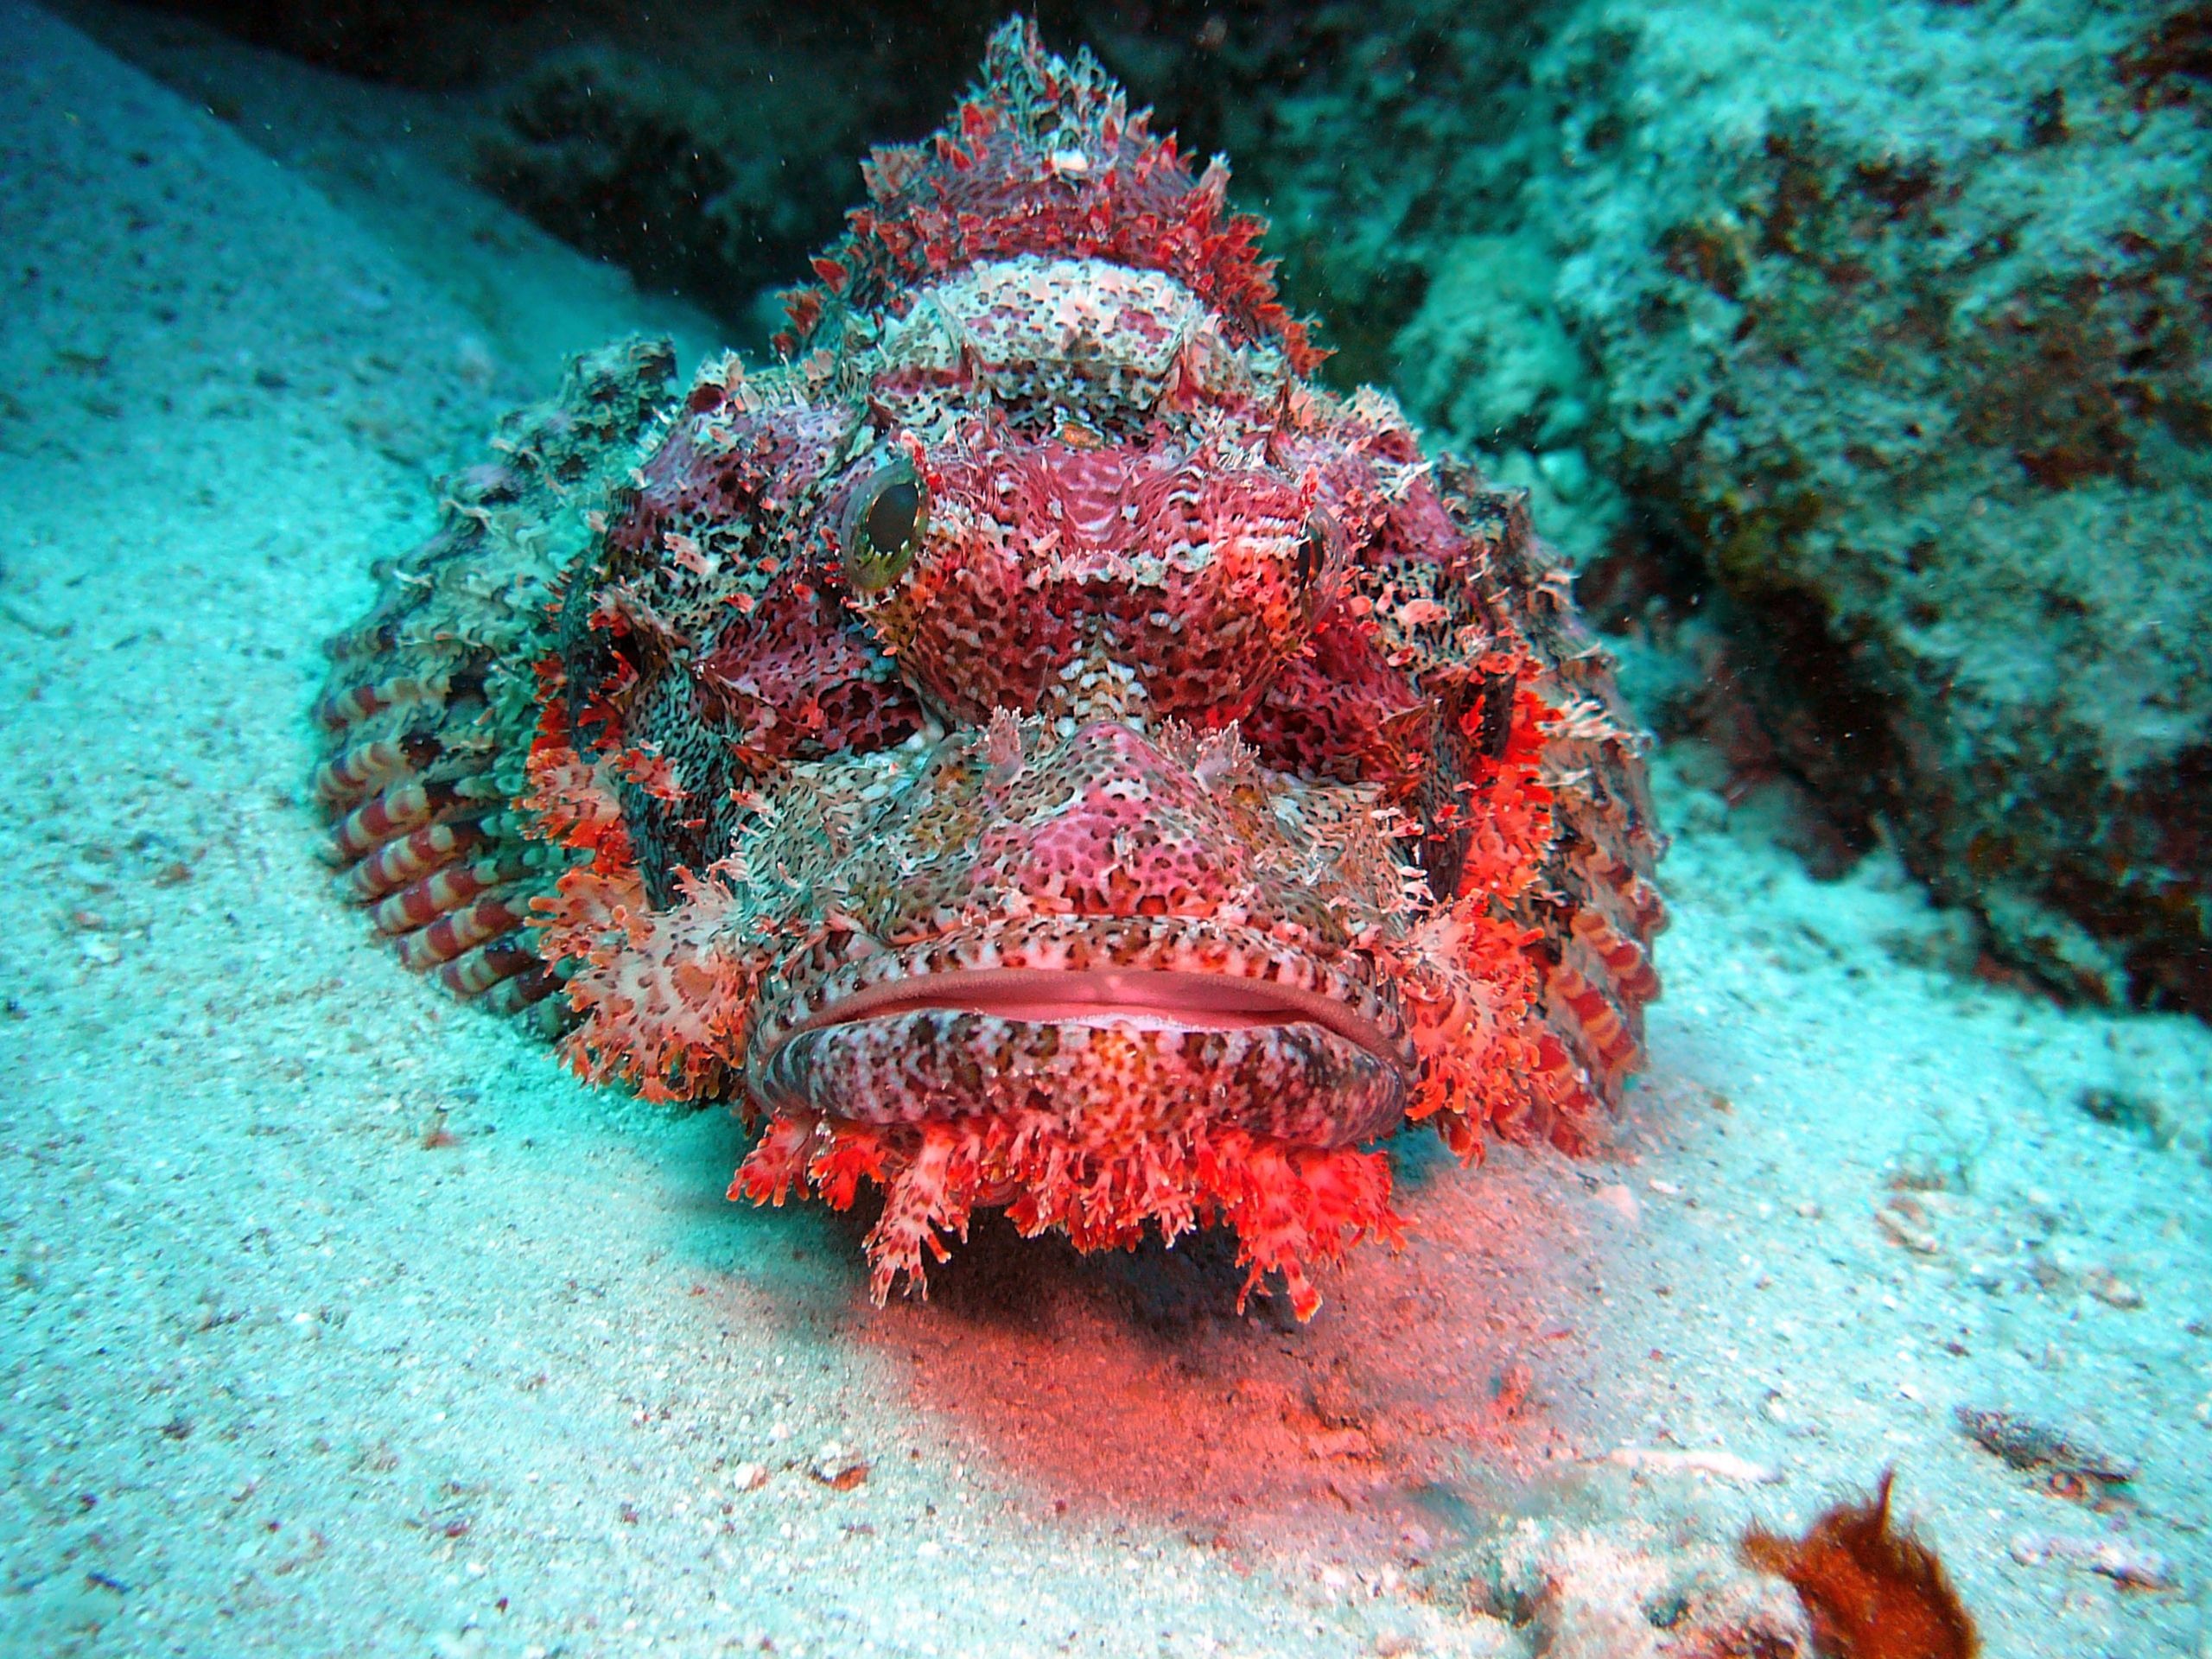
sea, ocean, underwater, biology, sea animal, coral, coral reef, invertebrate, reef, egypt, divers, red sea, dragon's head, marine biology, coral reef fish, marine invertebrates, stony coral